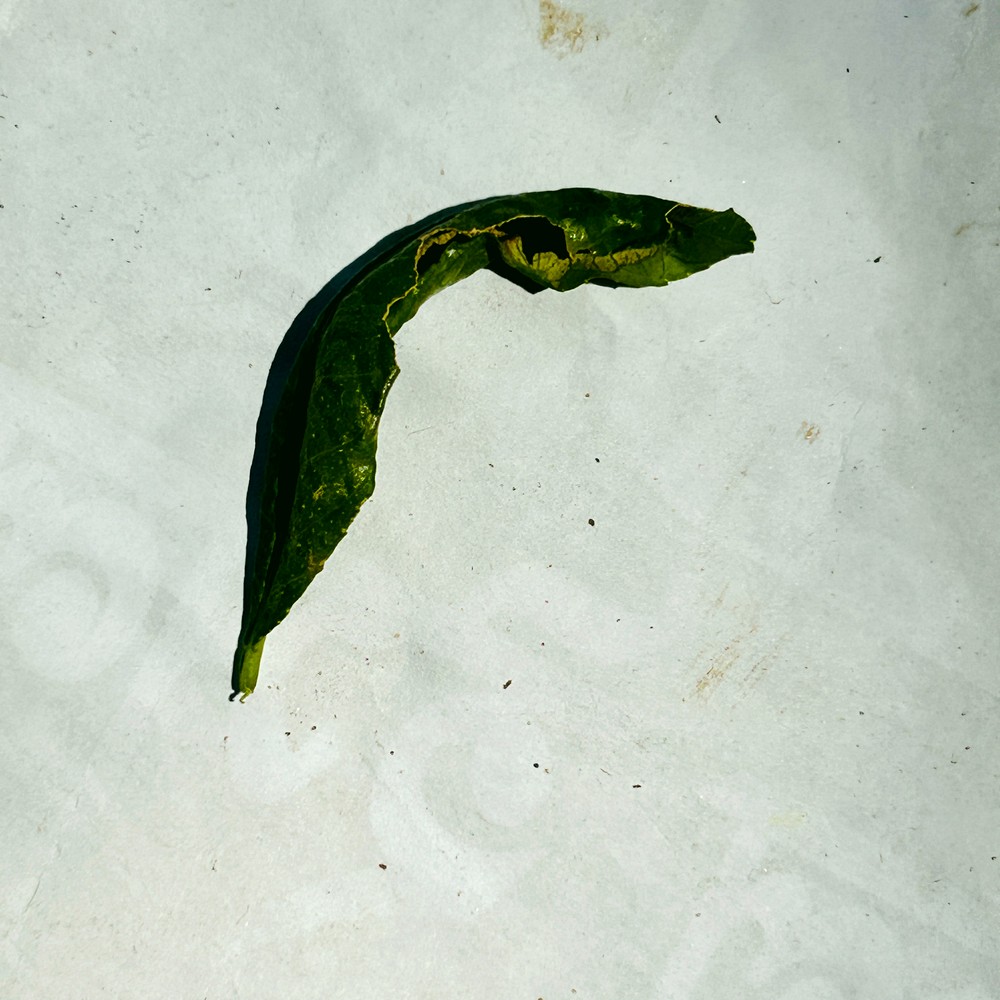
Label: Curl Virus